Dutch Golden Age painting

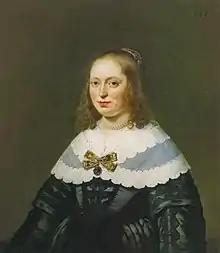
Bartholomeus van der Helst, "Sophia Trip" (1645), a member of one of the wealthiest families in Holland.

This category comprises not only paintings that depicted historical events of the past, but also paintings that showed biblical, mythological, literary and allegorical scenes. Recent historical events essentially fell out of the category, and were treated in a realist fashion, as the appropriate combination of portraits with marine, townscape or landscape subjects. Large dramatic historical or Biblical scenes were produced less frequently than in other countries, as there was no local market for church art, and few large aristocratic Baroque houses to fill. More than that, the Protestant population of major cities had been exposed to some remarkably hypocritical uses of Mannerist allegory in unsuccessful Habsburg propaganda during the Dutch Revolt, which had produced a strong reaction towards realism and a distrust of grandiose visual rhetoric. History painting was now a "minority art", although to an extent this was redressed by a relatively keen interest in print versions of history subjects.